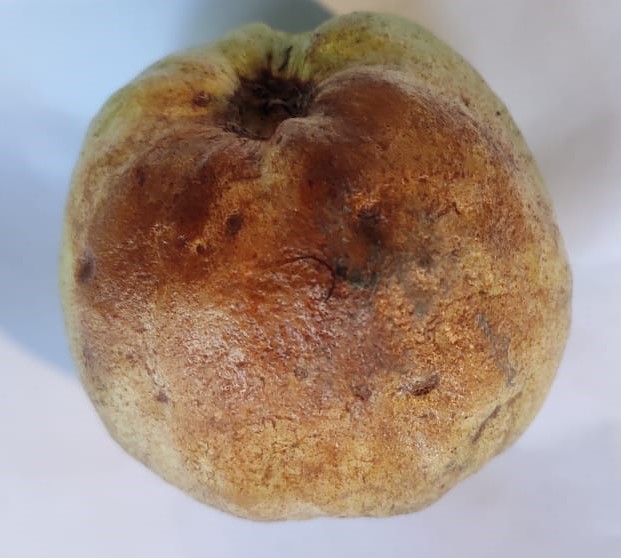
Fruit: guava
Condition: rotten